Romeo Santos: King of Bachata

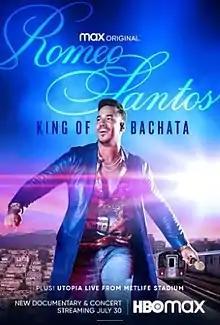
Film poster

Romeo Santos: King of Bachata is a 2021 documentary film directed by Devin Amar and Charles Todd. It's about the history of bachata and bachata star Romeo Santos's journey to MetLife Stadium. It first premiered on Pay-Per-View on June 25, 2021, along with "Utopía Live from MetLife Stadium" concert film. On July 30, 2021, both films premiered on HBO Max. This film featured main stream celebrities and legendary bachata artists. It also featured The Kid Mero as the narrator for this documentary as he traveled to the restaurants and bars of the countryside of the Dominican Republic, where the sound originated and retraces its rise to international recognition. It tells the history of the genre and its struggles during its early days. It shows the history of Romeo Santos, including his time with Aventura. It also includes behind the scenes footage of his historic sold out show from 2019 at MetLife Stadium and highlights from the concert itself.